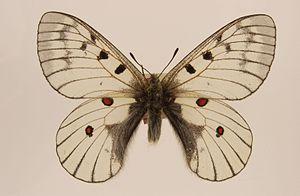
Parnassius bremeri est une espèce d'insectes lépidoptères de la famille des Papilionidae, de la sous-famille des Parnassiinae et du genre Parnassius.